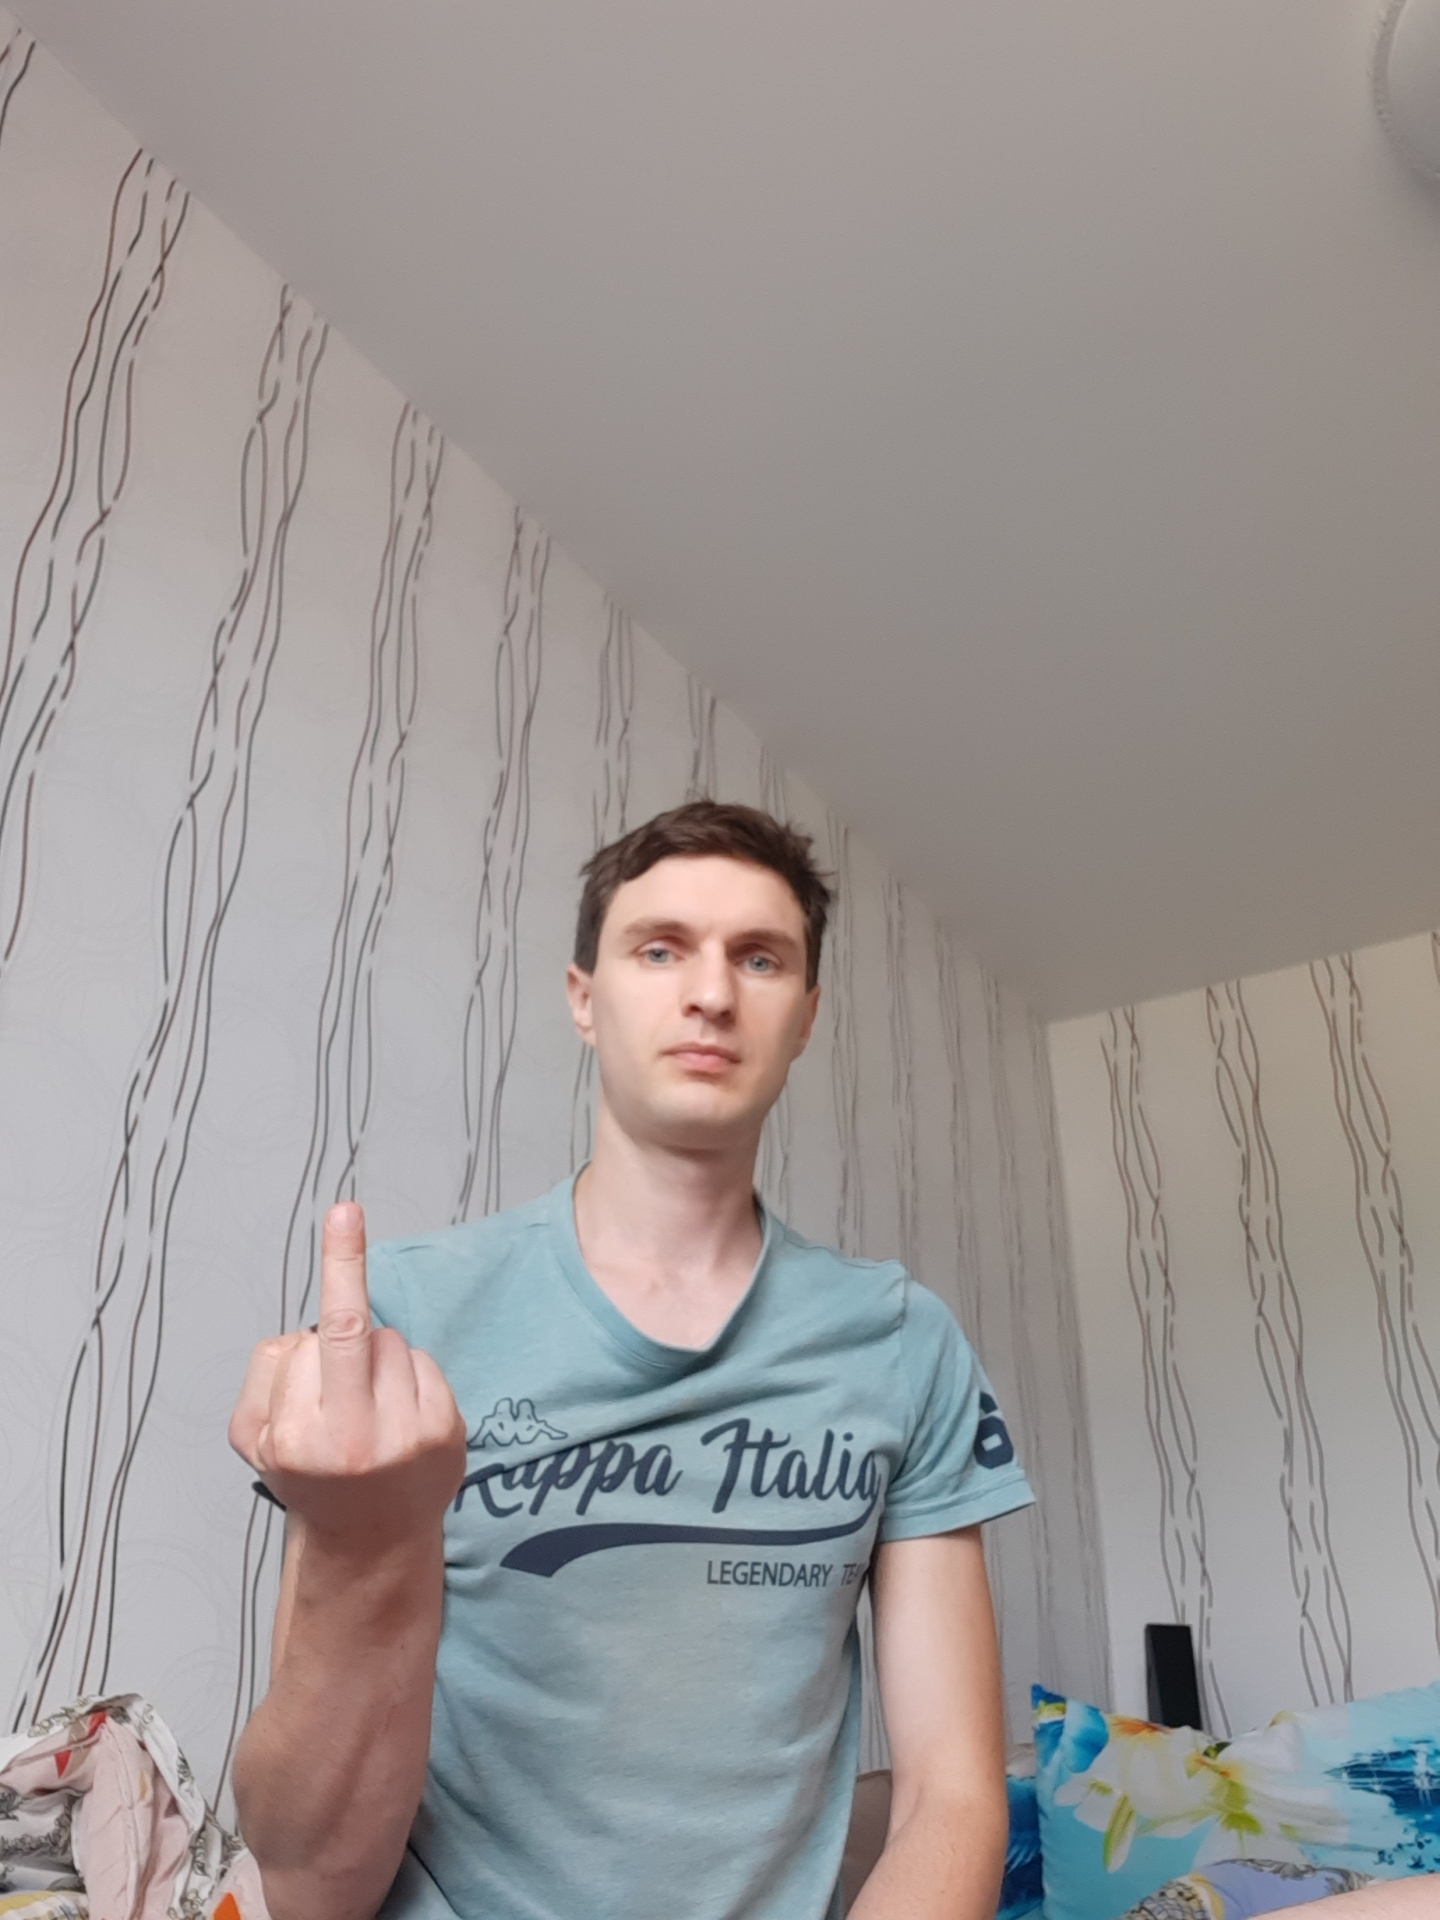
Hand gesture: middle_finger